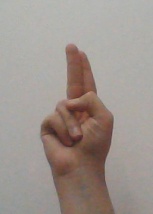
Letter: taa